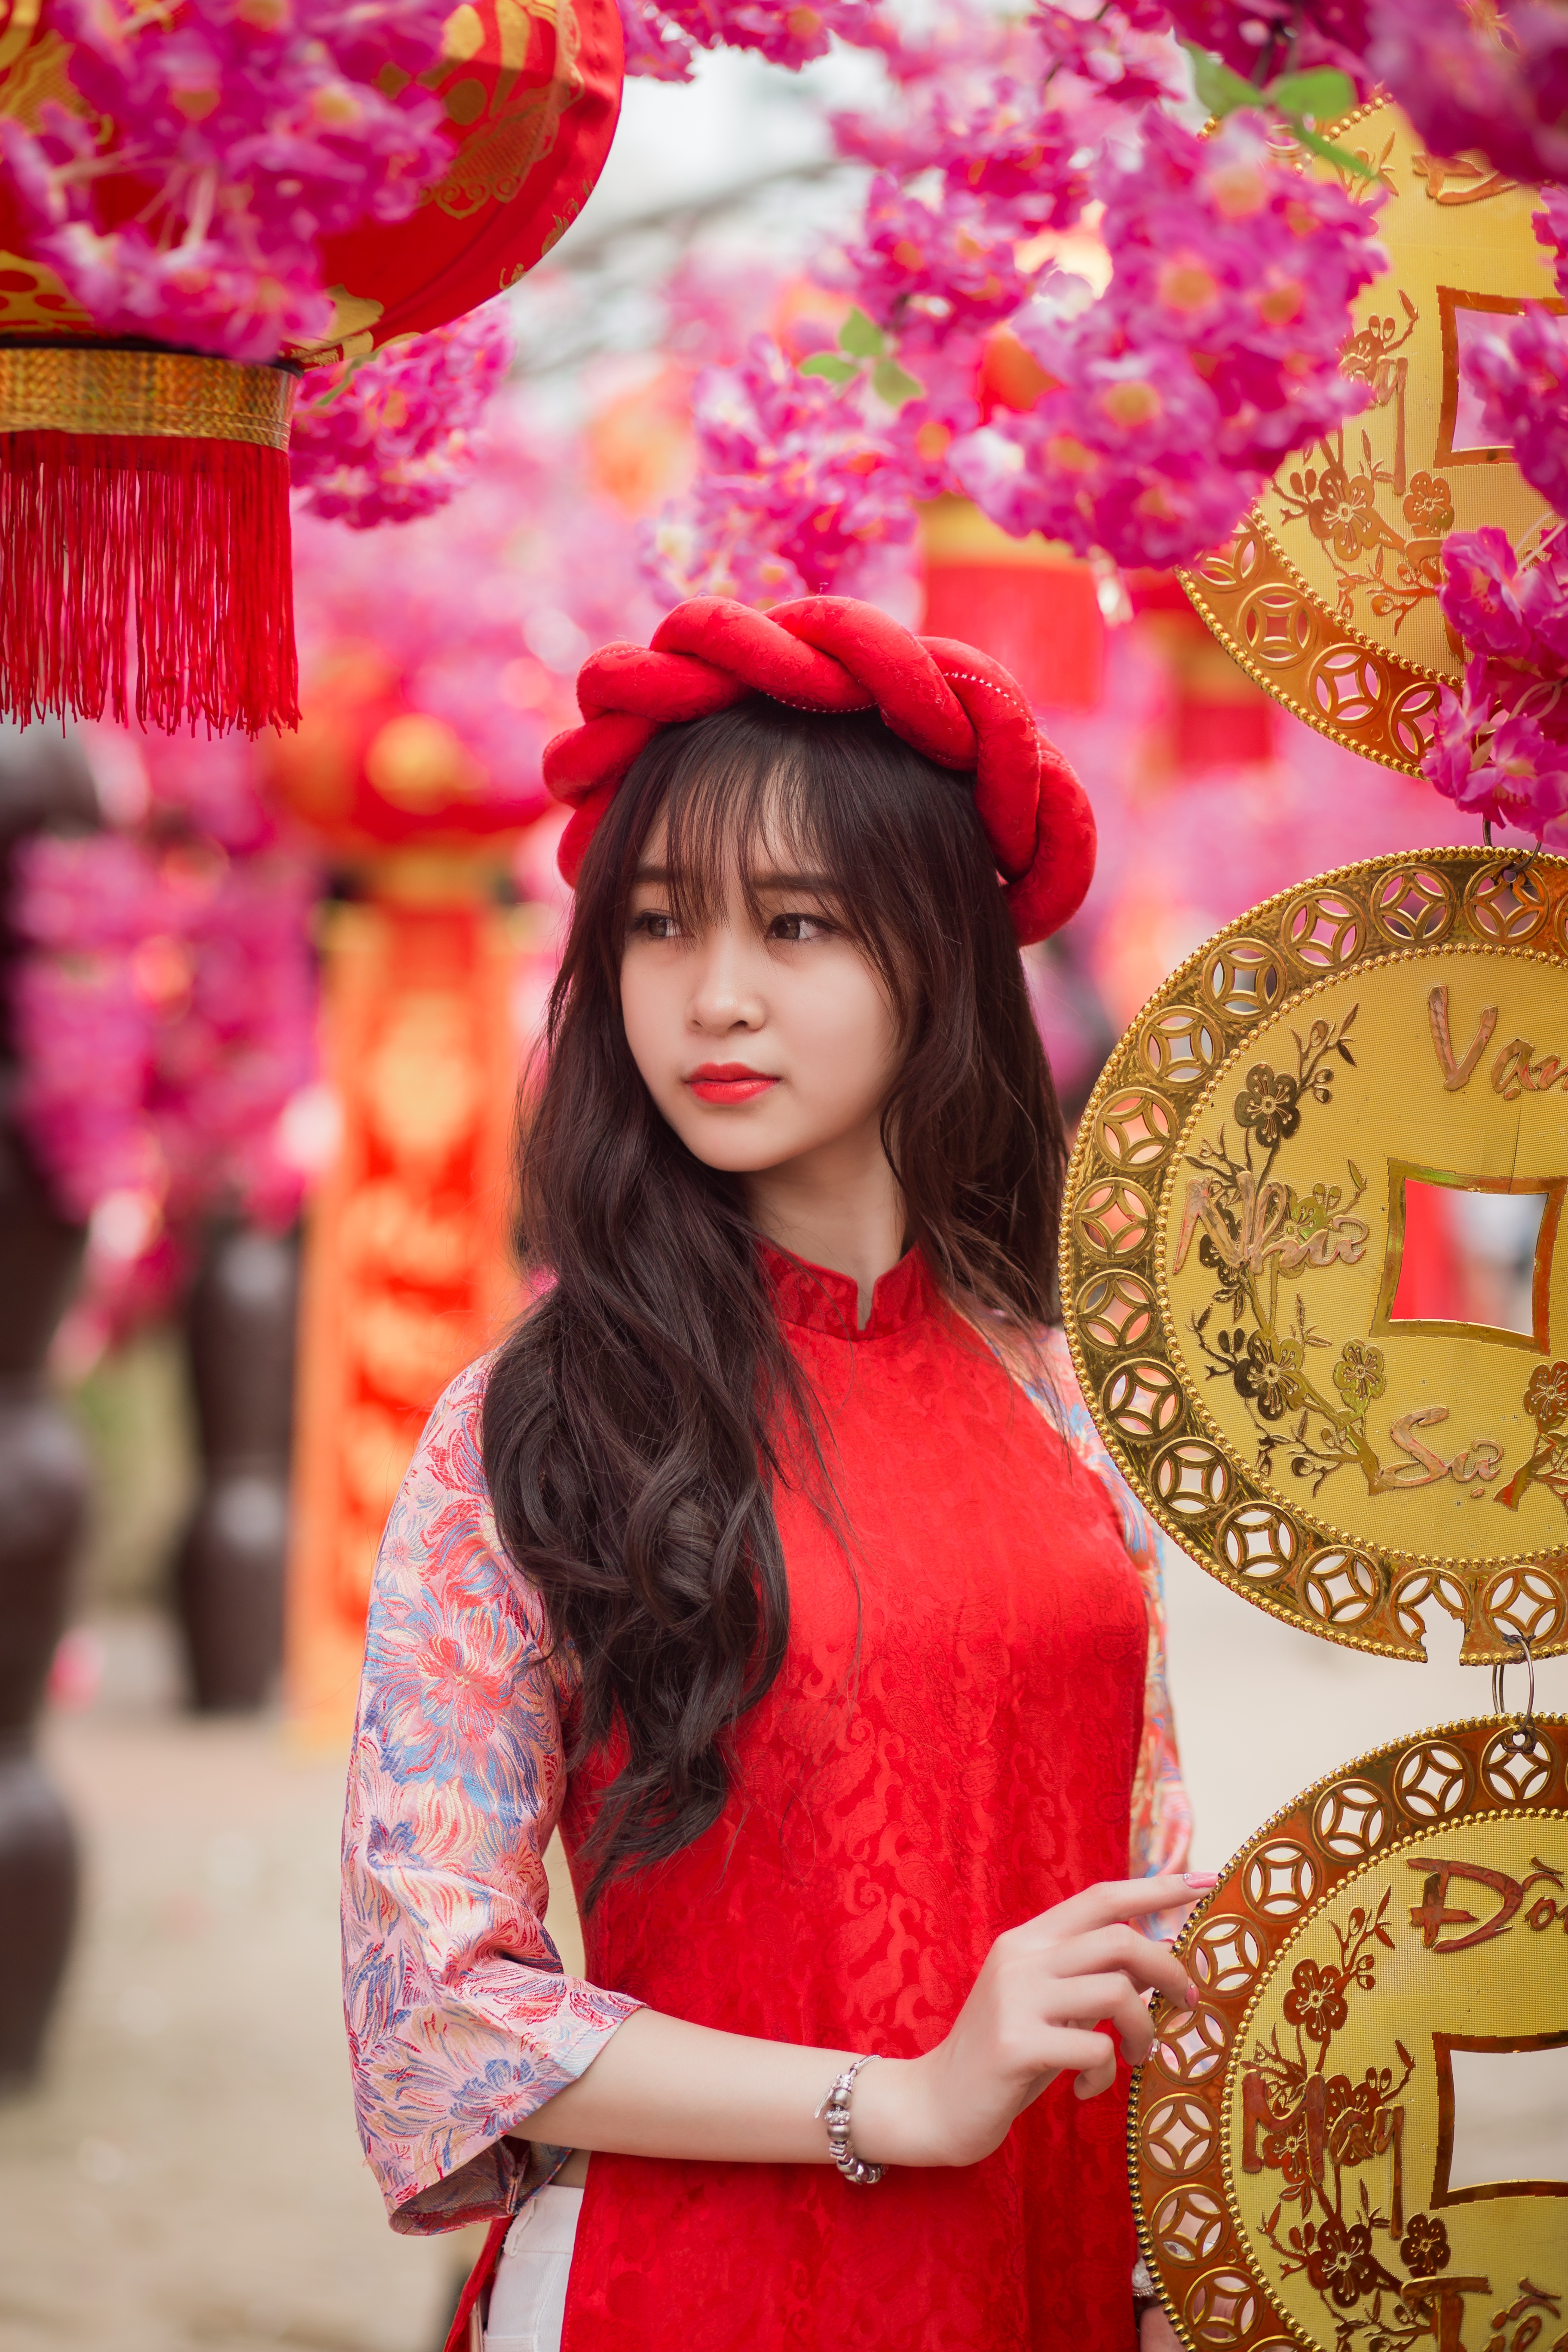
blossom, girl, flower, portrait, red, color, clothing, pink, bride, vietnamese, dress, beauty, photo shoot, girl looking away